Ruthenian nobility

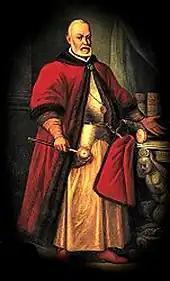
Lew Sapieha, Lithuanian Great Chancellor

The Ruthenian nobility were usually of Eastern Slavic origin from incorporated lands of principalities of the former Kievan Rus' and Kingdom of Galicia–Volhynia into the Grand Duchy of Lithuania and Kingdom of Poland, which mostly comprise today's Ukraine and Belarus.